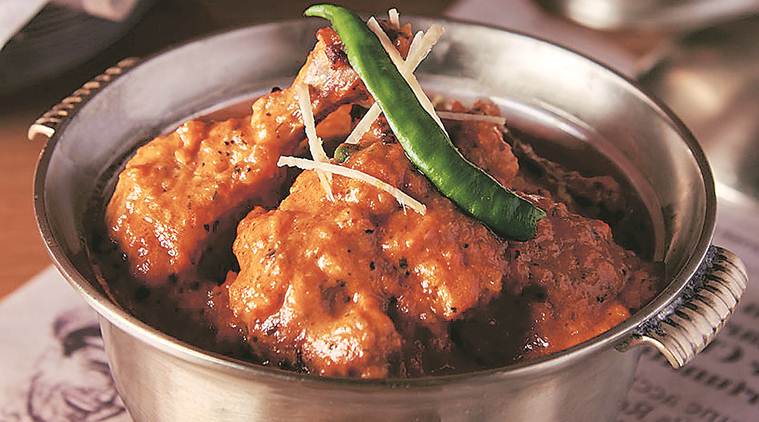
Dish: dal_makhani